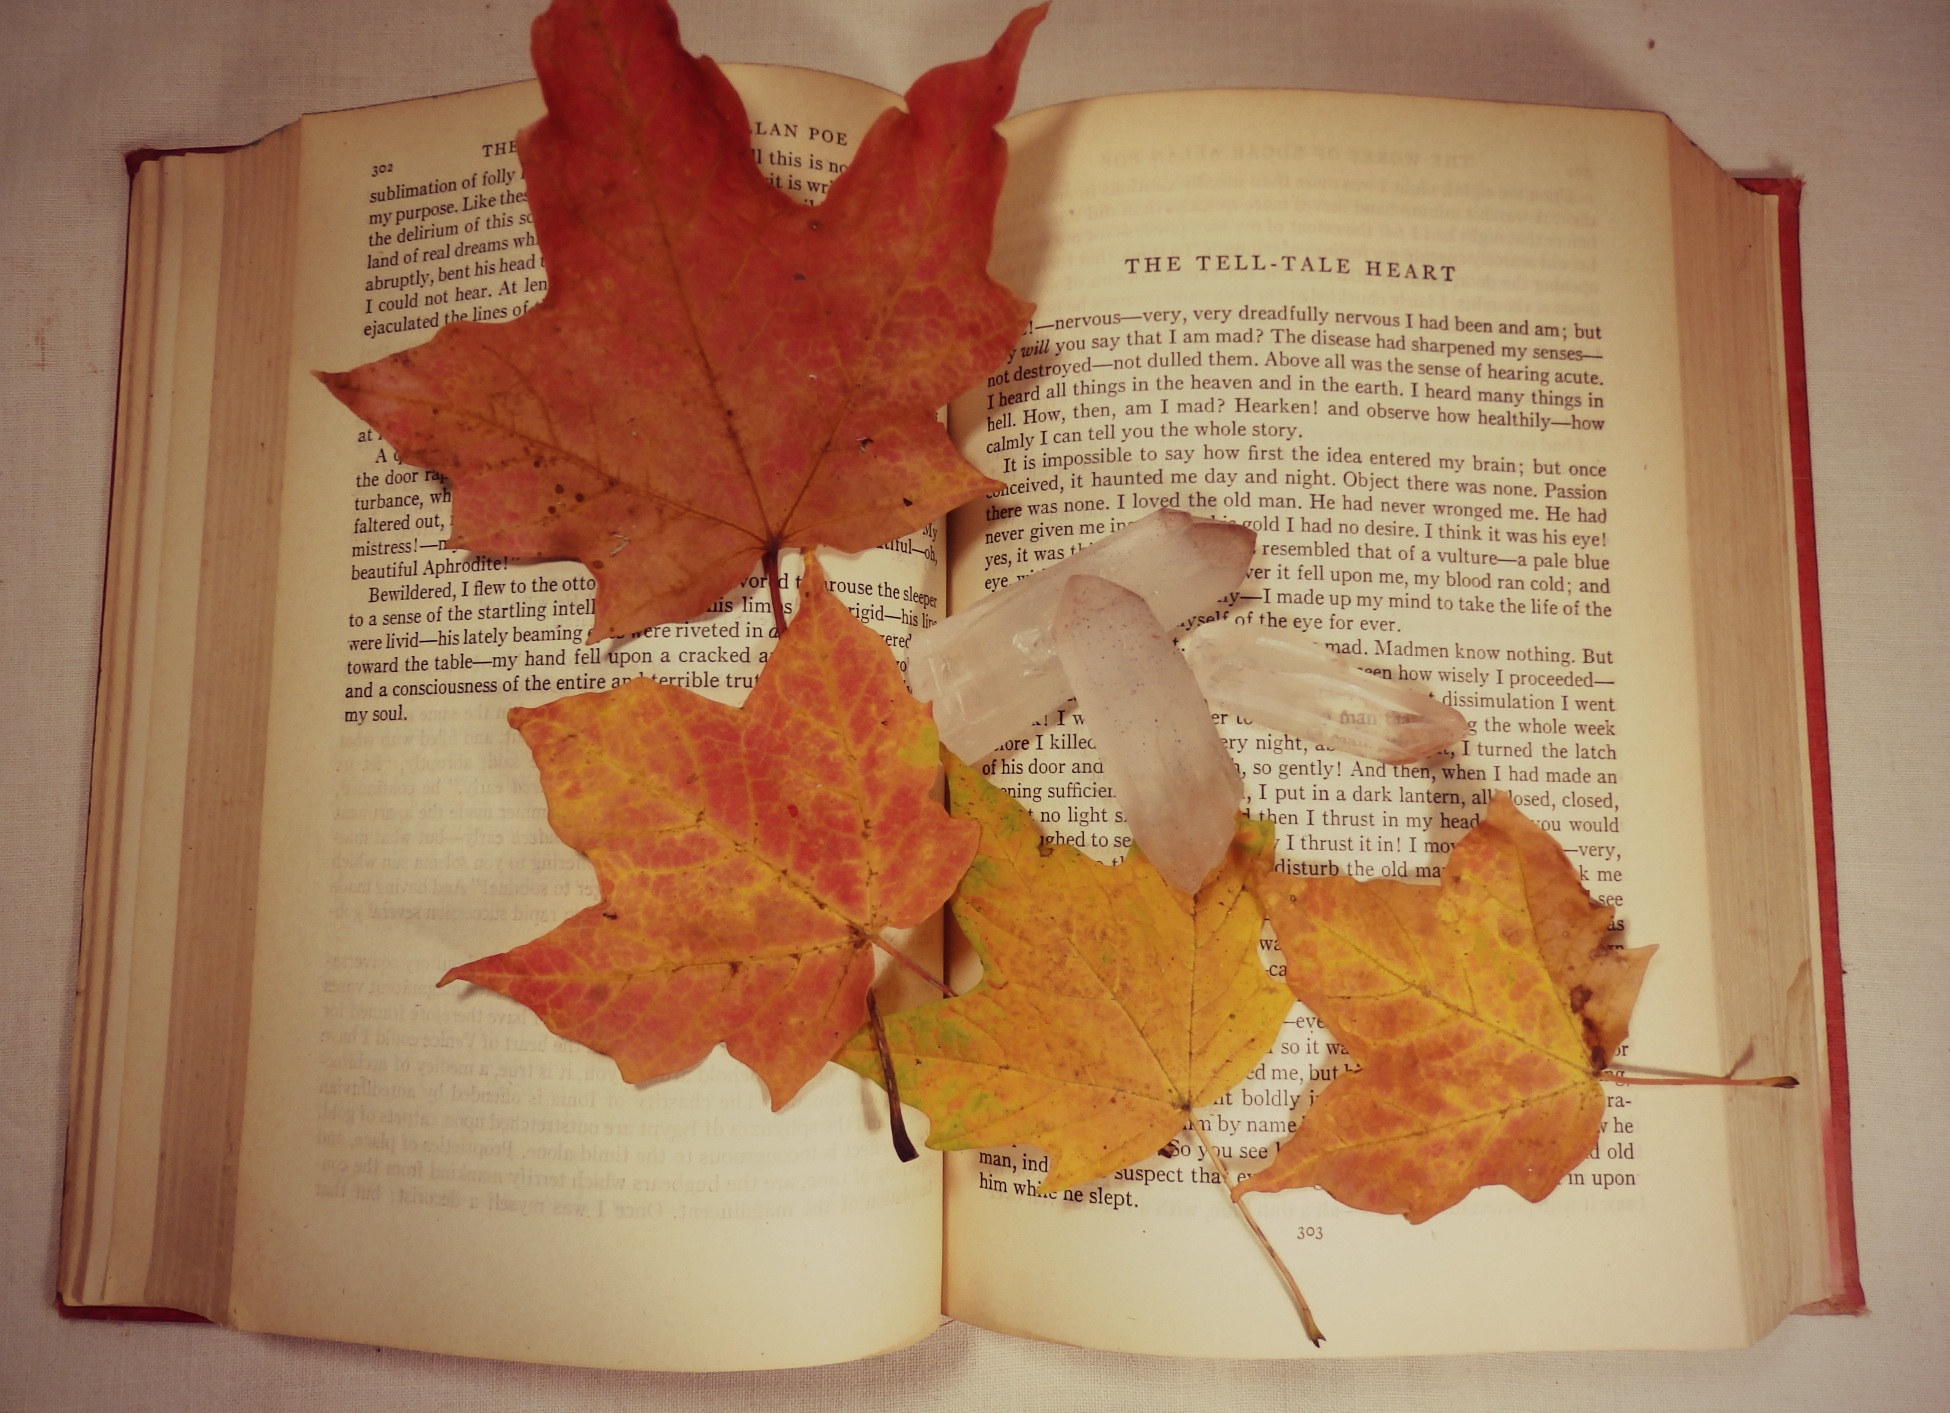
book, plant, vintage, leaf, fall, flower, old, red, autumn, paper, maple leaf, leaves, art